Alauddin al-Kahar

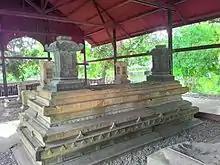
Grave of al-Kahar in Baitur Rijal (Kandang XII), Banda Aceh

Alauddin Ri'ayat Syah al-Kahar (died 29 September 1571) was the third Sultan of the Aceh Sultanate, reigning from either 1537 or 1539 until his death. He is considered to be one of the strongest rulers in the history of the sultanate and greatly strengthened Aceh. Alauddin's reign was marked by increased conflict with his Portuguese and their Malay and Sumatran allies and his dispatching of envoys to the Ottoman sultan, Suleiman the Magnificent in the 1560s.